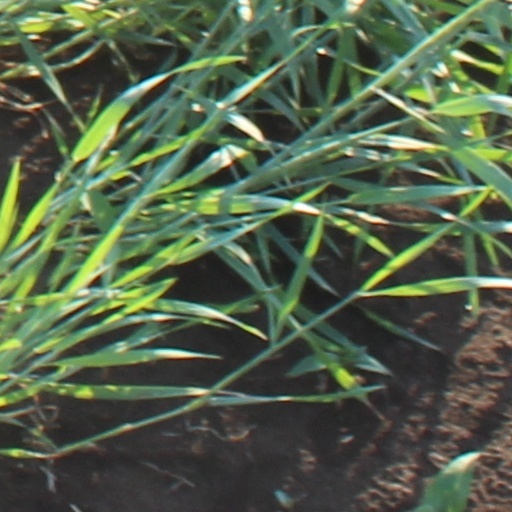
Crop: wheat